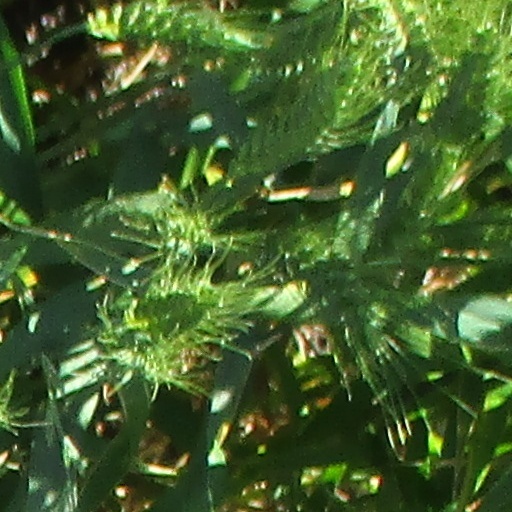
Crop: wheat